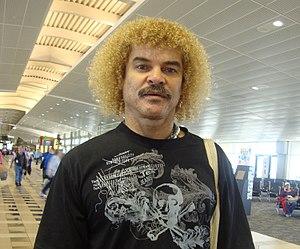
Le Montpellier Hérault Sport Club est un club de football français basé à Montpellier et fondé en 1919 sous le nom de Stade Olympique Montpelliérain.
L'équipe de Colombie de football est la sélection de joueurs colombiens représentant le pays lors des compétitions internationales de football masculin, sous l'égide de la Fédération colombienne de football. La sélection colombienne est surnommée la Tricolor.